Volodymyr, Ukraine

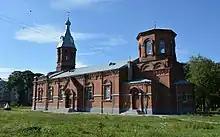
St. George's Church

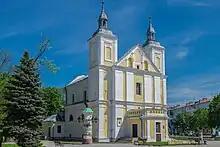
The Baroque Church of St. Joachim and St. Anne

The oldest place of worship in the town is the Temple of Volodymyr, erected several kilometres from the modern town's centre and first mentioned in a chronicle ("letopis") of 1044. The oldest existing church is the Dormition of the Mother of God built by Mstyslav Izyaslavovych in 1160. By the late 18th century it fell into disuse and finally collapsed in 1829, but was restored between 1896 and 1900. The third of the old Orthodox churches is the Eastern Orthodox Basil the Great's cathedral, which was erected in the 14th or 15th century, though local legends attribute its construction to Volodymyr the Great, who supposedly built it some time after 992.